Cayetano Martínez

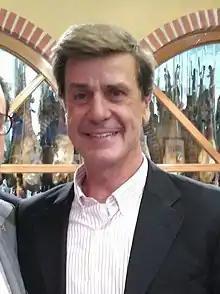
Cayetano Martínez in 2016

Cayetano Martínez de Irujo y Fitz-James Stuart, 14th Count of Salvatierra, 4th Duke of Arjona, Grandee of Spain (born 4 April 1963) is a Spanish equestrian. He competed in equestrian events at the 1992 Summer Olympics.